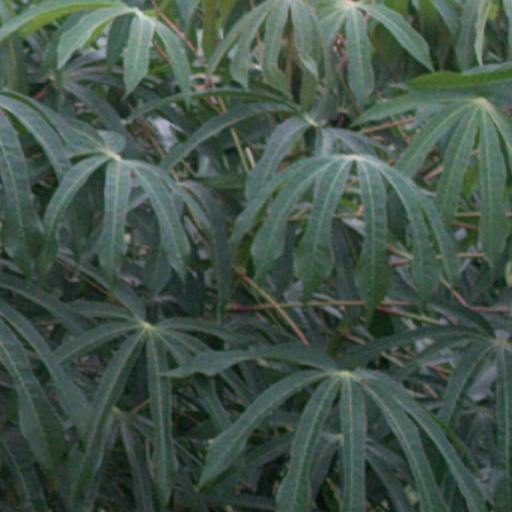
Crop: cassava